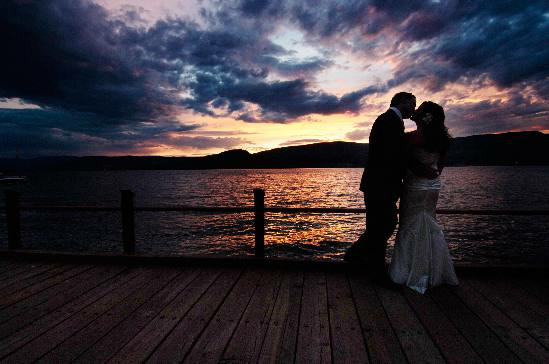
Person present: Yes